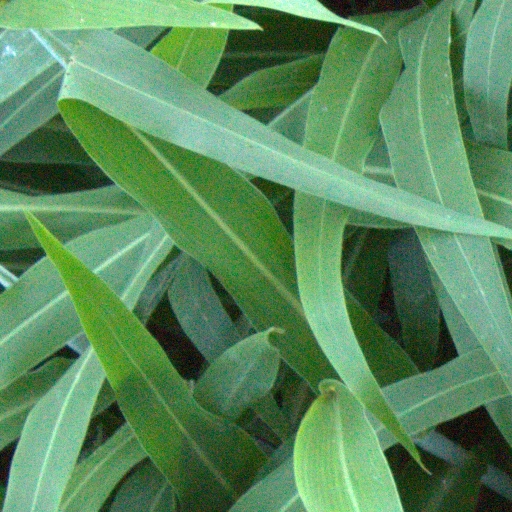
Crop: sorghum